University of Westminster

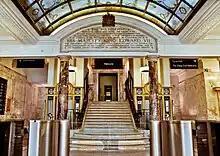
The Regent Street campus is a Grade II listed building due to its historic and architectural interest.

The Education Department provided a wide range of courses, with a rapid expansion of commercial subjects alongside the original trade and technical classes. Courses ranged from post-elementary school entry for craft and technical training at 13 to degrees accredited by the University of London external degrees programme. Most teaching was in the evening and part-time, though day classes increased throughout the period. Following World War Two there was a rapid growth in the demand for further education and training, which was reorganised following the White Paper on Technical Education in 1956.